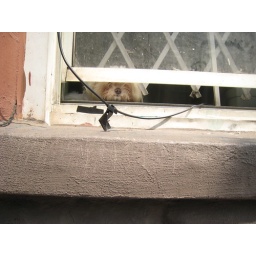
dog in the window